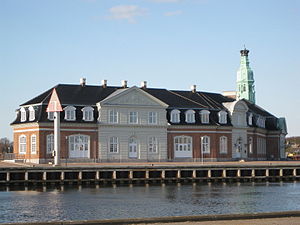
Korsør / Galleri
Den gamle banegård (nu nedlagt) i Korsør.
Korsør er en by på det yderste vestlige hjørne af Sydvestsjælland ved farvandet Storebælt. Byen har 14.608 indbyggere og ligger i Slagelse Kommune i Region Sjælland.